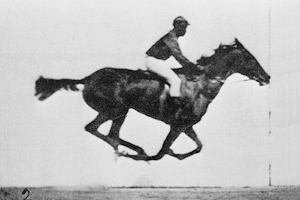
Galop (gangart)
Galop (strakt)